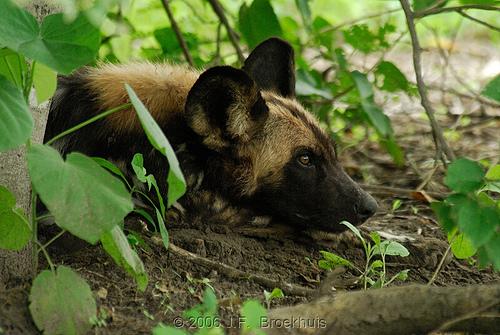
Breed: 211-n000025-African_hunting_dog